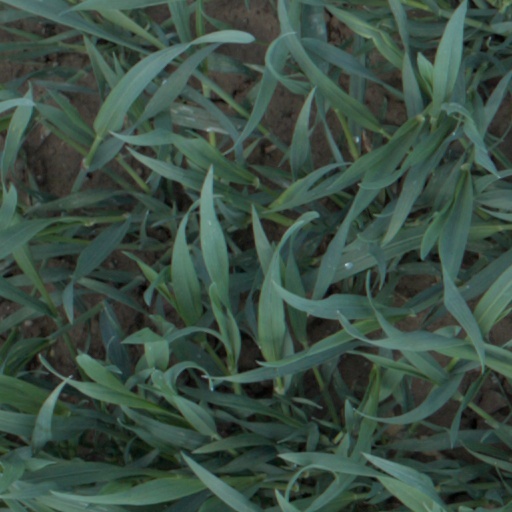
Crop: wheat